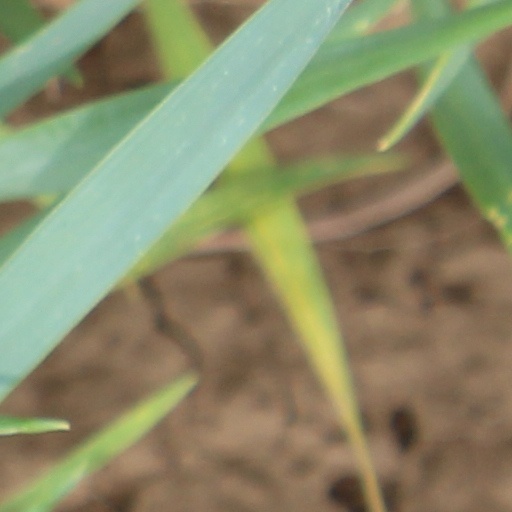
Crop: wheat